Grace Jones: Bloodlight and Bami

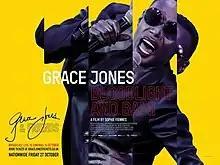
UK theatrical release poster

Grace Jones: Bloodlight and Bami is a 2017 biographical documentary film about Jamaican singer Grace Jones, directed by Sophie Fiennes. It premiered at the Toronto International Film Festival and subsequently met with generally favorable reviews.